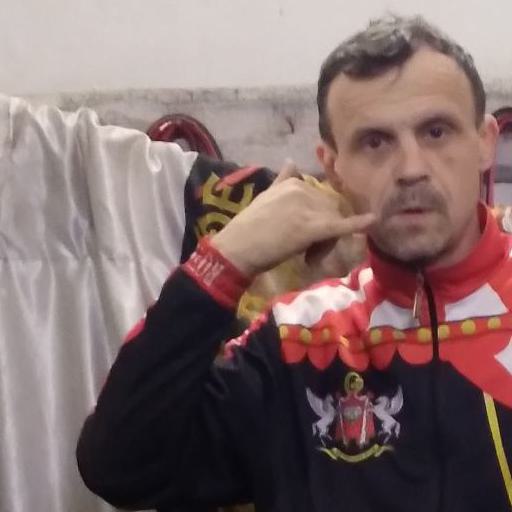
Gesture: call